Jason Stevens

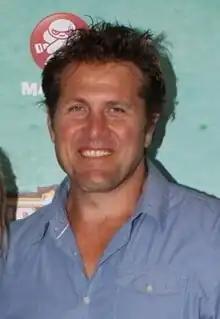
Stevens in 2013

Stevens was semi-regular member of the "Footy Show". He has appeared in various skits, segments, and performed songs in several episodes.